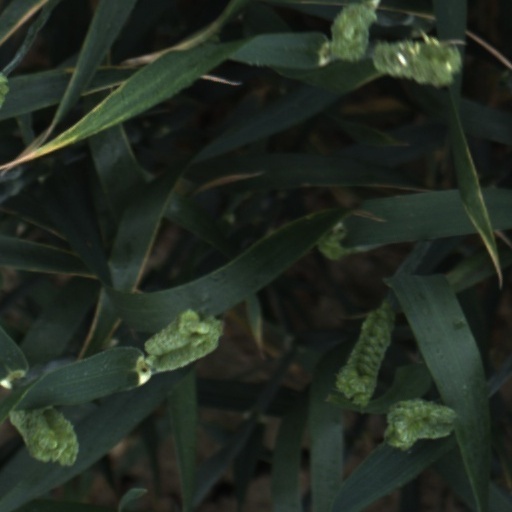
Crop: wheat